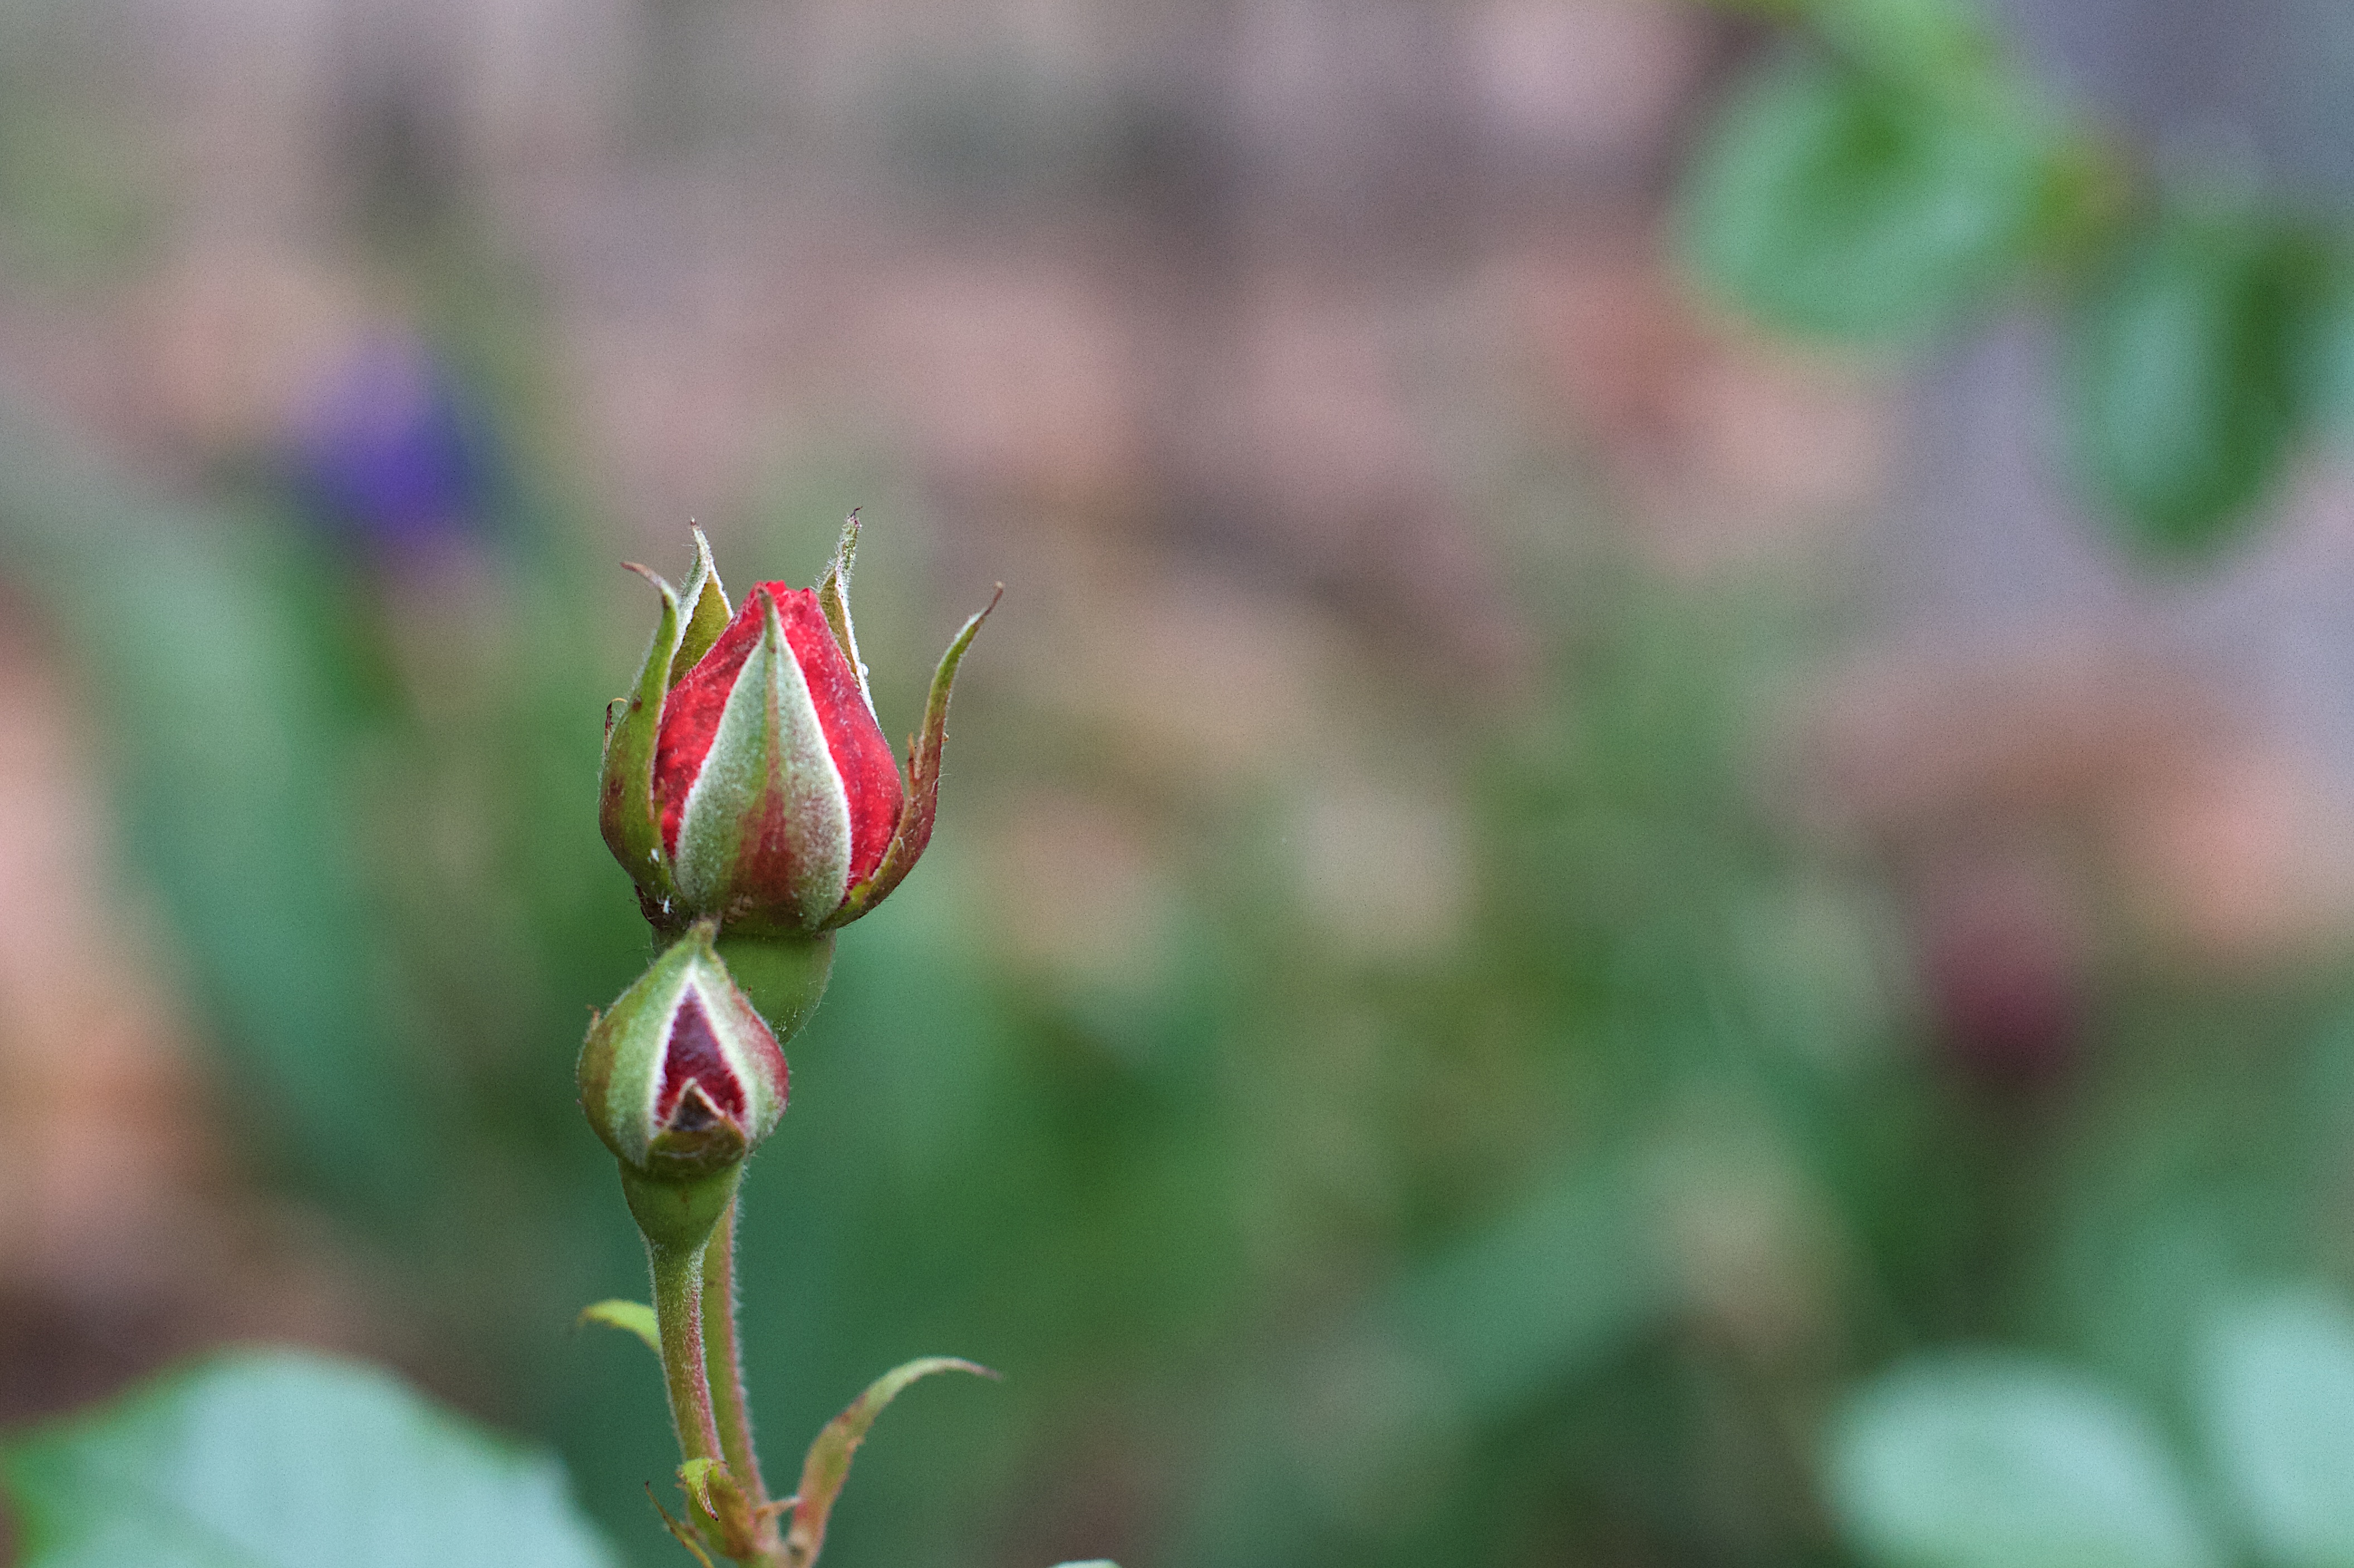
nature, blossom, plant, photography, leaf, flower, petal, green, red, botany, flora, wildflower, close up, bud, macro photography, flowering plant, plant stem, land plant